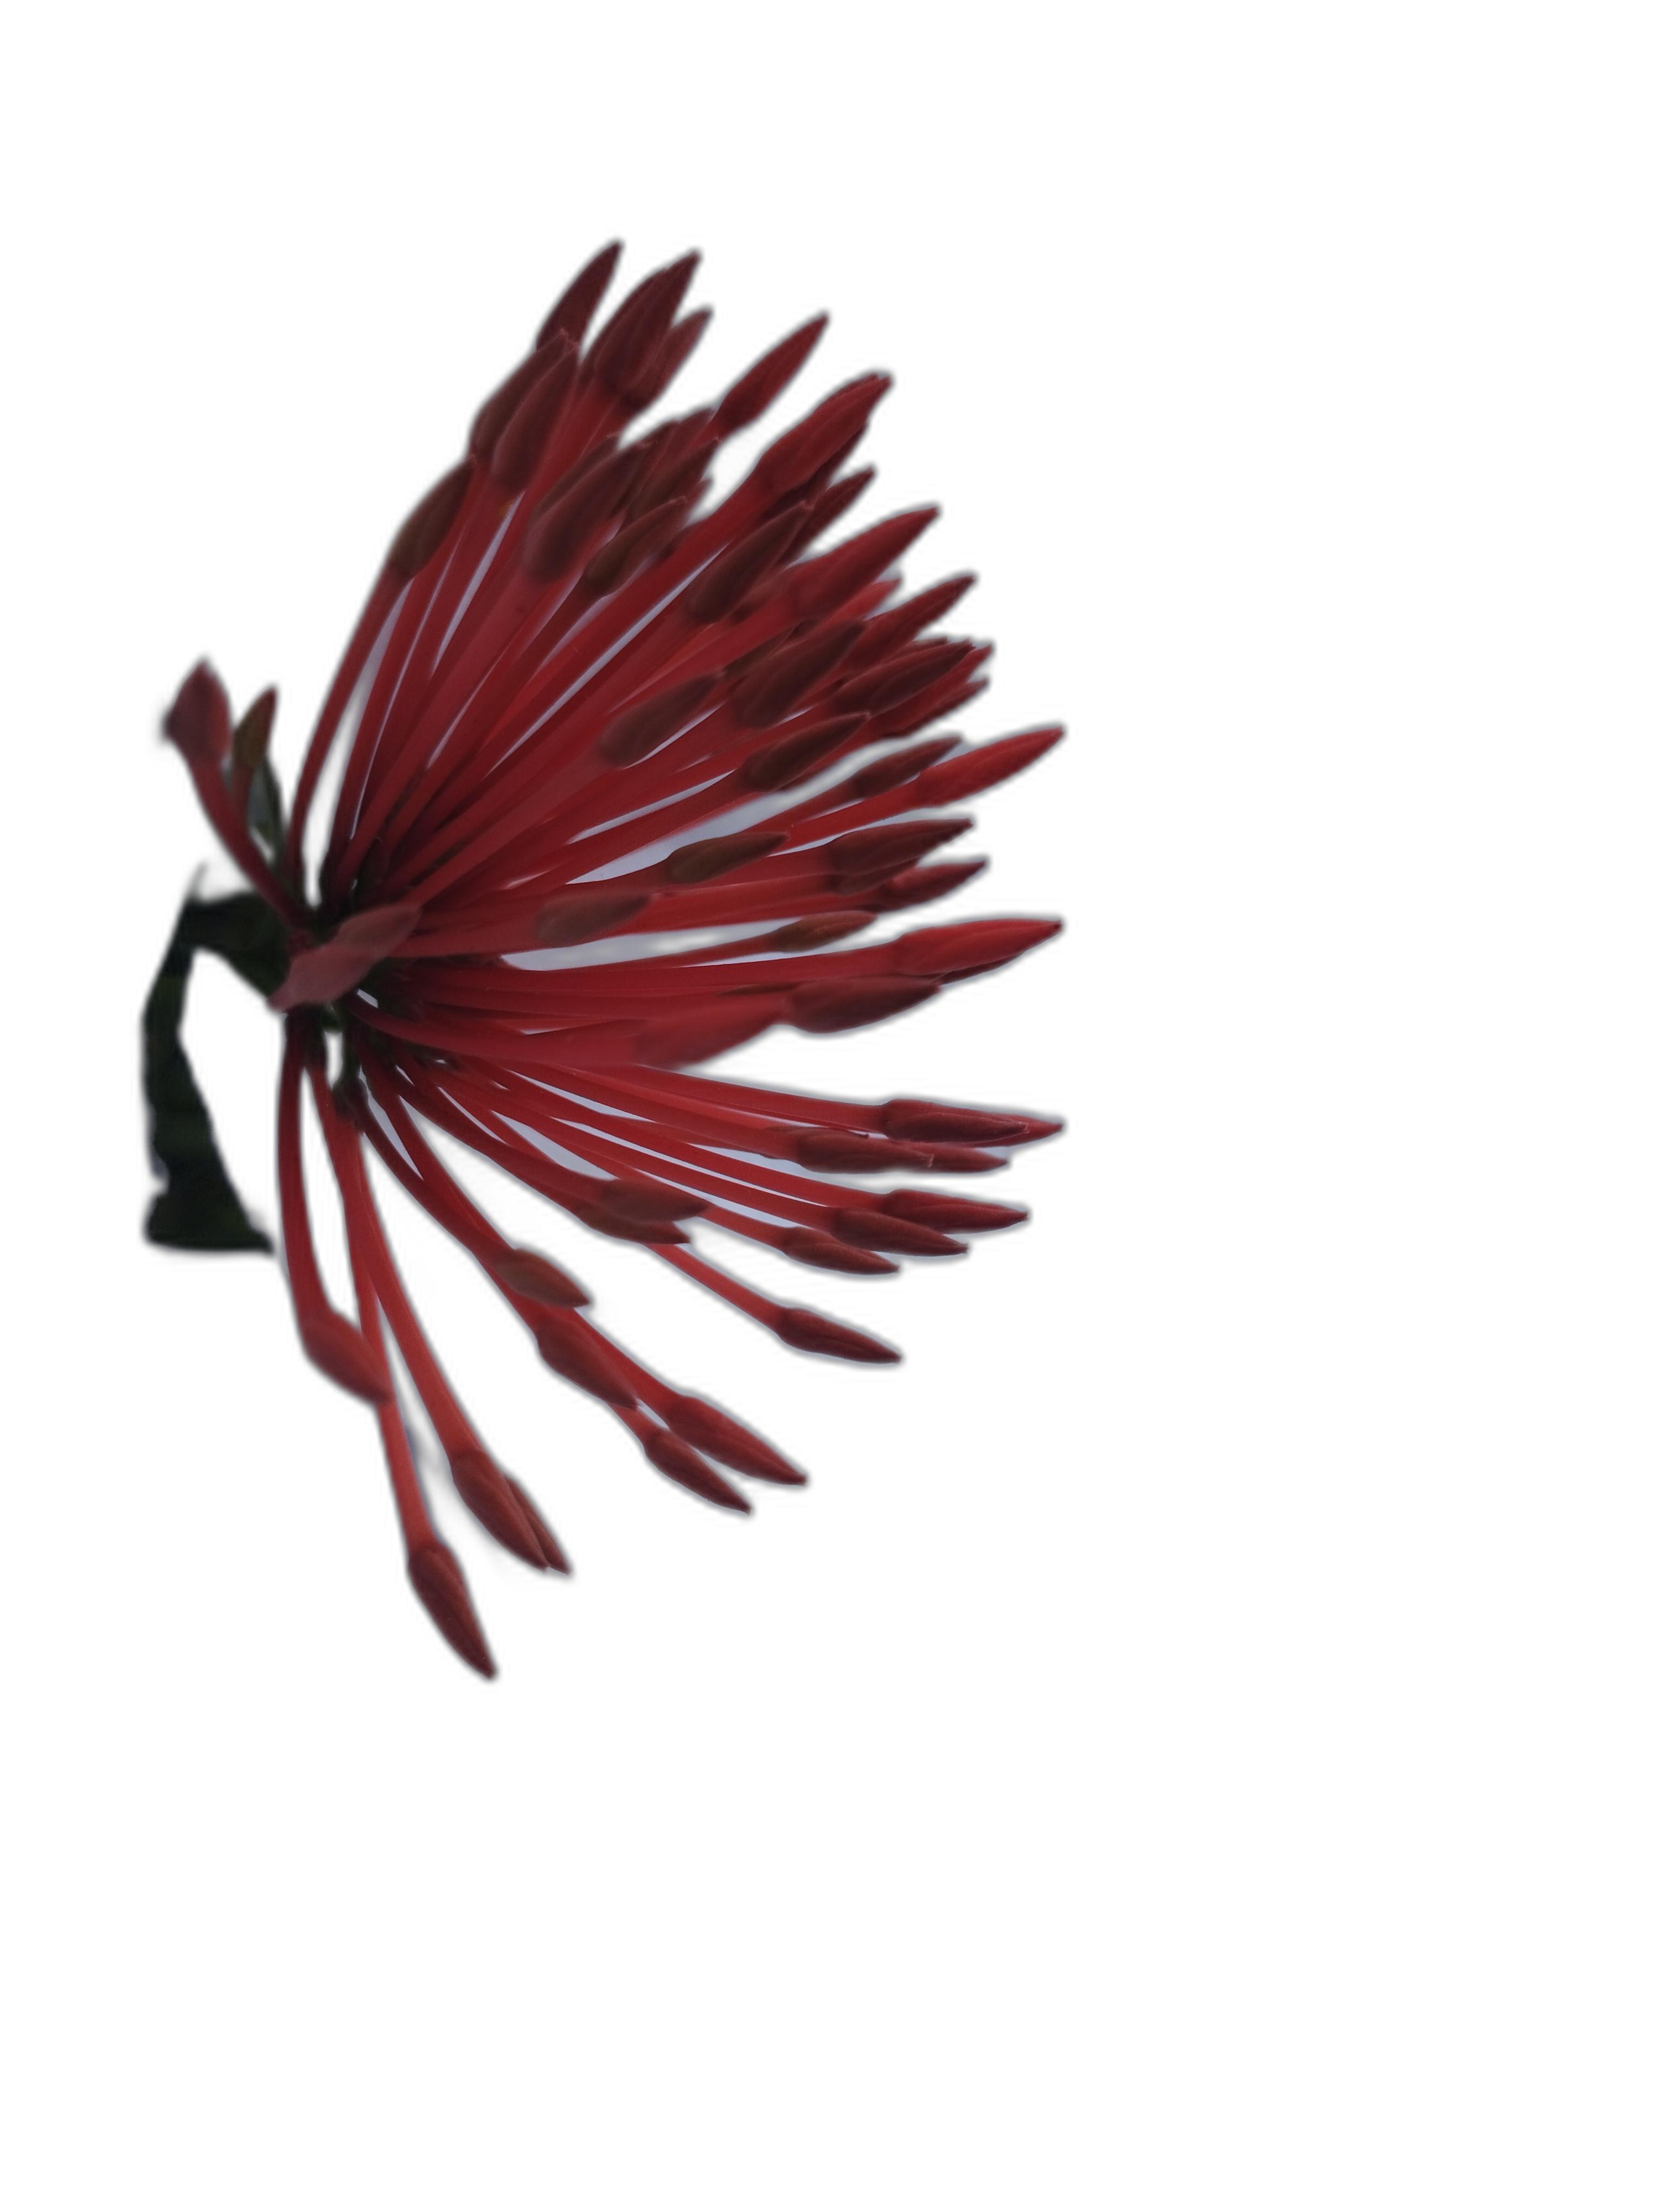
Label: Jungle geranium